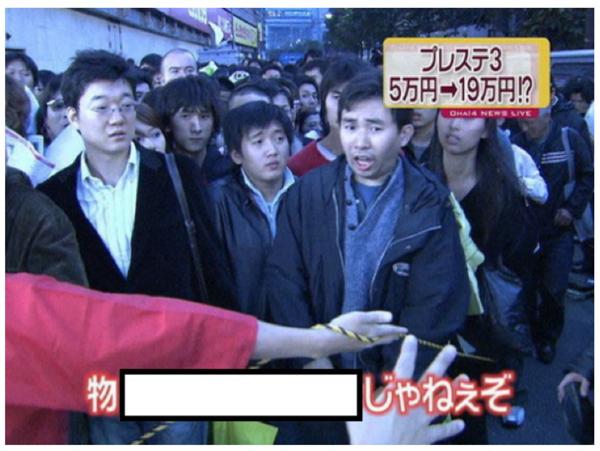
回答: 価上昇ってレベル